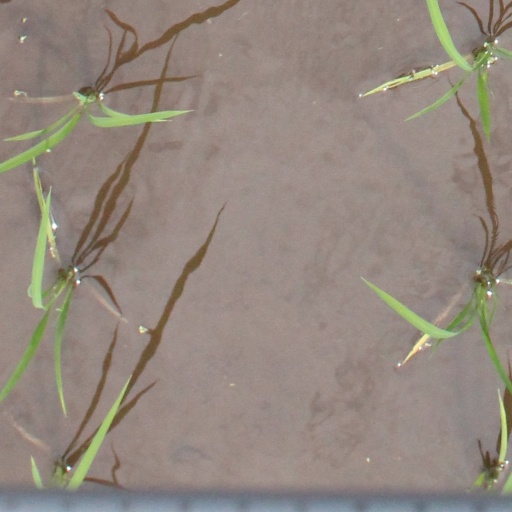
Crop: rice